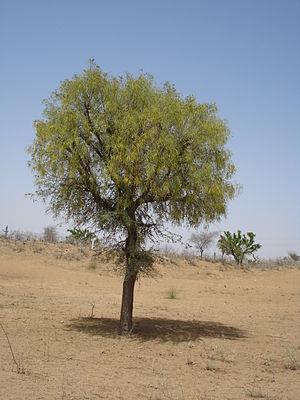
L'emblème de l'Inde est composé de trois lions sur un chapiteau orné d'une roue au centre, d'un buffle à droite et d'un cheval galopant à gauche.